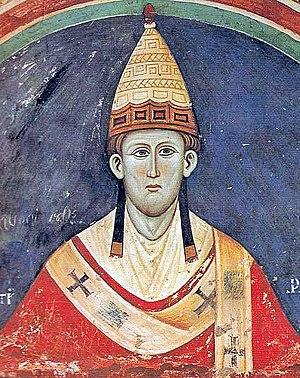
Les vicomtes de Marseille sont une famille vicomtale dont l'origine remonte au milieu du Xᵉ siècle avec Arlulf de Marseille. Cette famille s'éteint en 1216 avec Roncelin de Marseille, abbé de l'Abbaye Saint-Victor de Marseille, puis vicomte de Marseille qui est le dernier de la lignée à posséder des droits sur la vicomté.
La tiare pontificale, appelée aussi le trirègne, est la triple couronne des papes, à caractère non liturgique, mais cependant doctrinal car la tiare symbolise le pouvoir pétrinien donné par Jésus-Christ à saint Pierre. Quoiqu'actuellement elle ne soit plus portée par les papes - le dernier à la porter fut Paul VI - la tiare fait toujours partie des armoiries du Vatican et de l'emblème du Saint-Siège.
Jean, dit sans Terre, fut roi d'Angleterre, seigneur d'Irlande et duc d'Aquitaine de 1199 à sa mort.
La Cité de Carcassonne est un ensemble architectural médiéval qui se trouve dans la ville française de Carcassonne dans le département de l'Aude, région d'Occitanie. Elle est située sur la rive droite de l'Aude, au sud-est de la ville actuelle. Cette cité médiévale fortifiée, dont les origines remontent à la période gallo-romaine, doit sa renommée à sa double enceinte, atteignant près de 3 km de longueur et comportant cinquante-deux tours, qui domine la vallée de l'Aude. La Cité comprend également un château et une basilique.
Alexis III Ange fut empereur byzantin de 1195 à 1203. Frère ainé d’Isaac II, il parvint au pouvoir après avoir déposé celui-ci en 1195. Aussi peu doué que son frère pour l’administration, il épuisa avec son épouse le trésor public pour assurer la survie de son régime alors que se multipliaient les tentatives de sécession à l’intérieur de l’empire. Il déploya une certaine activité diplomatique, entre autres en amorçant un dialogue avec la papauté qui devait le protéger des menaces de l’empereur Henri VI. Mais l’évènement marquant de son règne fut la conquête de Constantinople par la quatrième croisade en 1203/1204. Alexis III ne fit rien pour préparer la ville à l’assaut des croisés et dut fuir sa capitale de nuit avec l’une de ses filles. Réfugié à Mosynopolis, il tenta en vain de rallier ses partisans, faisant même alliance avec l’empereur déposé Alexis V Doukas dit "murzuphle" à qui il donna la main d’une de ses filles. Fuyant l’avance des croisés en Thessalie, il fut fait prisonnier par le marquis Boniface de Montferrat. Sa rançon fut payée par Michel Iᵉʳ, souverain d’Épire, qui l’envoya au sultan de Roum.
Dès la conversion de Constantin Iᵉʳ au christianisme au IVᵉ siècle se pose le problème des relations entre le pouvoir temporel et le pouvoir spirituel : il s'agit de savoir qui dirige au nom de Dieu, le pape ou l'empereur. L'effacement du pouvoir impérial a dans un premier temps permis au pape d'affirmer son indépendance. Mais, à partir de 962, l'empereur du Saint-Empire romain prend le contrôle de l'élection pontificale et nomme lui-même les évêques de l'Empire, affirmant la prééminence de son pouvoir sur celui de l'Église. Cependant la mainmise des laïcs sur le clergé est telle qu'elle finit par susciter une réaction de l'Église. Commence alors au milieu du XIᵉ siècle la réforme grégorienne. En 1059, le pape Nicolas II réserve l'élection du pape au collège des cardinaux. Puis, en 1075, Grégoire VII affirme dans le dictatus papae qu'il est le seul à posséder un pouvoir universel, supérieur à celui des souverains et leur retire la nomination des évêques. Commence alors une lutte féroce entre la papauté et l'empereur que les historiens ont appelé la « querelle des Investitures ».
Gautier III de Brienne, né vers 1166 et mort le 14 juin 1205 à Sarno en Italie, est un comte champenois, fils aîné d'Érard II de Brienne, comte de Brienne, et d'Agnès de Nevers. Il succède à son père lorsque ce dernier meurt durant la troisième croisade, et devient comte de Brienne à la fin du XIIᵉ siècle jusqu'à sa mort au début du XIIIᵉ siècle.
Le siège de Zara, ou Le siège de Zadar est la première action importante de la Quatrième croisade.
Lotario dei conti di Segni, de la famille des comtes de Segni, est le 176ᵉ pape de l'Église catholique, élu le 8 janvier 1198 sous le nom d’Innocent III. Il est considéré comme l’un des plus grands papes du Moyen Âge.
Les Amauriciens, disciples du théologien et philosophe Maître Amaury de Bène furent, à Paris au début du XIIIᵉ siècle, les tenants et propagateurs d'un mouvement religieux voisin du panthéisme. L'éradication de leur mouvement est le premier cas documenté de répression violente de l'hérésie par la Faculté de théologie de Paris.